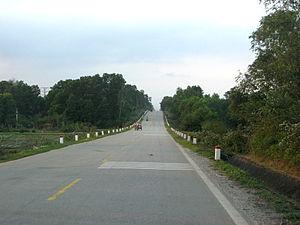
La route Hô Chi Minh est une route nationale du Viêtnam. Elle traverse l'ouest du pays du nord au sud, de la province de Cao Bang jusqu'à celle de Cà Mau.